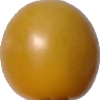
Label: tomato_cherry_yellow